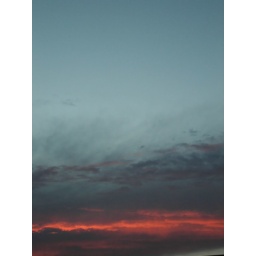
a grey sky tied up in pink ribbon.